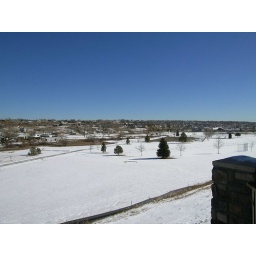
View from 2nd floor of house next door looking northeast. Dad's house in center of photo.